Dennis Powers

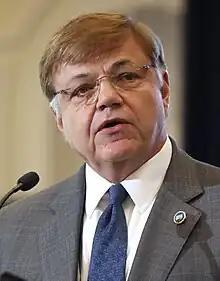
Powers in 2023

Dennis Powers (born 1953) is an American politician. He serves as a Republican member of the Tennessee House of Representatives for the 36th District, encompassing Campbell County Union and part of Claiborne Counties.